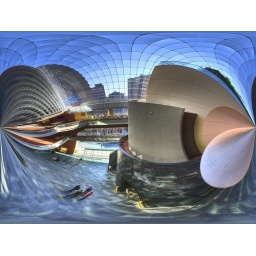
Kimmel center in Philadelphia... HDR image with mirror ball treatment in Photomatix